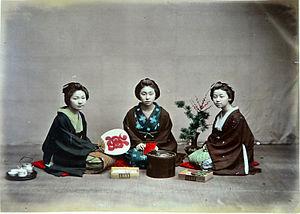
Photographies peintes du Japon datant d'avant 1886, d'aprés une note marqué sur le livret contenant les photos. Auteur présumé des photos originales: Adolfo Farsari.
Le bento, du japonais bentō ou o-bentō, « pratique », est un repas individuel complet traditionnel de la culture japonaise, prêt à consommer, composé de diverses préparations cuisinées de la cuisine japonaise. Variante des chirashi, de préparation familiale ou commerciale, il est présenté dans une boîte à bento compartimentée, fermée, pratique à transporter, en emballage jetable de restauration rapide du commerce ou bien dans des boîtes jūbako en bois laqué d'artisanat d'art japonais, de repas de gastronomie japonaise, de fête, de restaurant, ou d'osechi de réveillon de Nouvel An japonais…